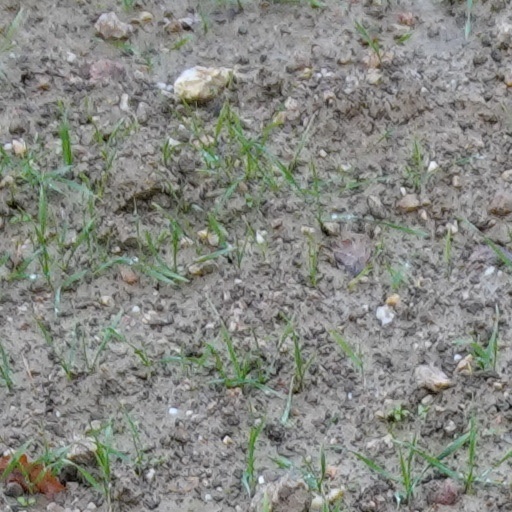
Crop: wheat